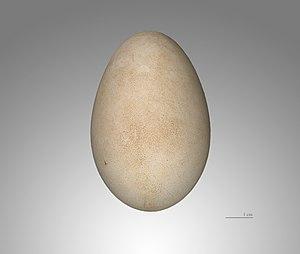
La Cigogne blanche est une grande espèce d'oiseaux échassiers de la famille des Ciconiidés. Son plumage est principalement blanc, avec du noir sur les ailes. Les adultes ont de longues pattes rouges et un bec rouge long et droit, et mesurent en moyenne 100 à 115 cm du bout du bec au bout de la queue, avec une envergure comprise entre 155 et 215 cm. Son espérance de vie est de 20 à 30 ans.